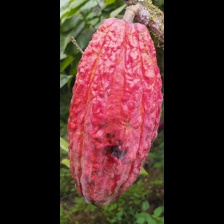
Label: sana